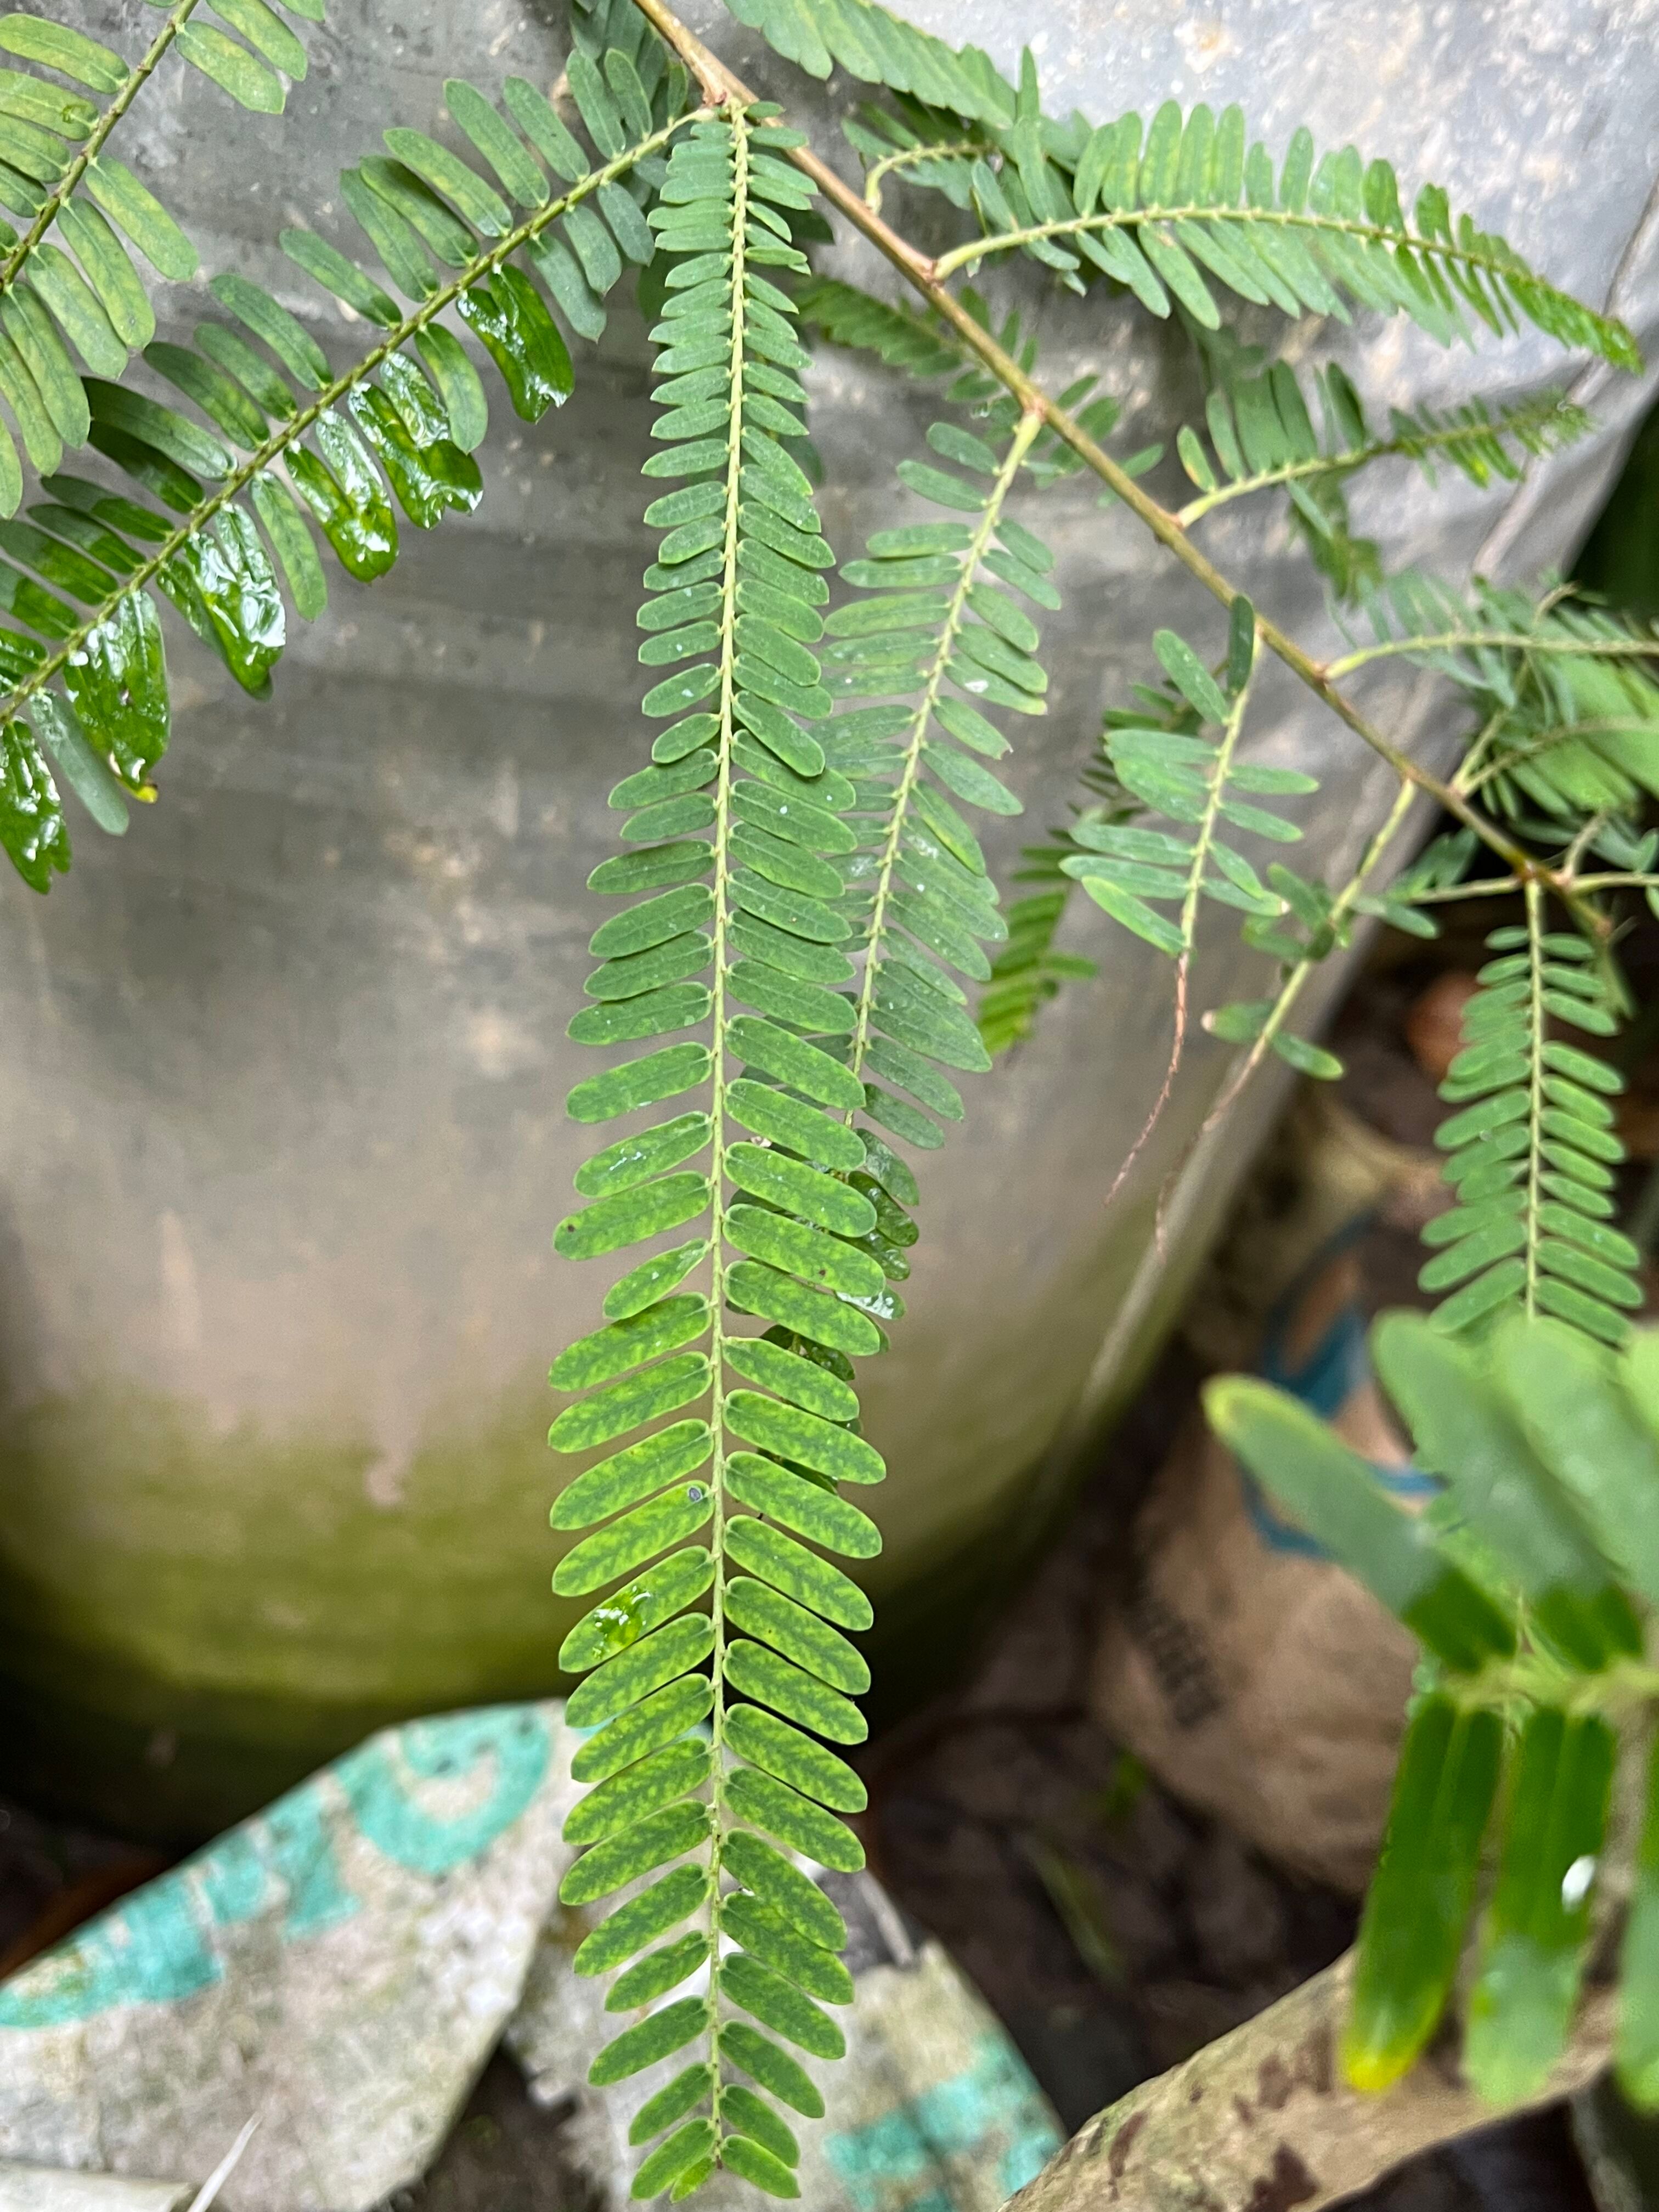
Plant species: phyllanthus-emblica